Zuzana Hejnová

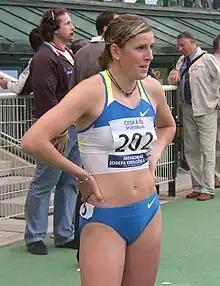
Hejnová at the Josef Odložil Memorial in Prague in 2008

In early March 2008 Hejnová competed in the 400 metres at the 2008 IAAF World Indoor Championships and reached the semi-finals but did not qualify to reach the final. She did however, reach the final with the Czech relay team in the 4 × 400 metres relay in a team which included her, Zuzana Bergrová, Denisa Ščerbová, and Jitka Bartoničková. They finished 4th, with a time of 3:34.53, but were over 5 seconds slower than the Americans who took bronze with a time of 3:29.30.